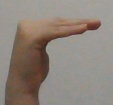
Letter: haa